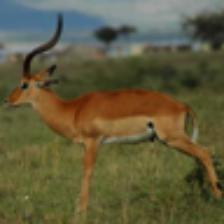
Label: NonHuman